Ginseng coffee

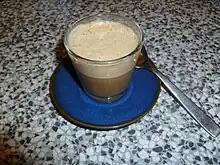
Ginseng coffee

In Indonesia, the company Citra Nusa Insan Cemerlang (CNI) began marketing ginseng coffee in 1994. By the early 2010s, ginseng coffee products had been marketed in China, India, Japan, Malaysia, the Philippines, and South Korea. At that time the typical production process consisted of simple mixing of ginseng powder and instant coffee powder. Several authors with the Korea Food Research Institute conducted research into a new production process whereby whole coffee beans would be coated with ginseng extract following roasting and then ground and brewed.